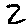
Label: 2